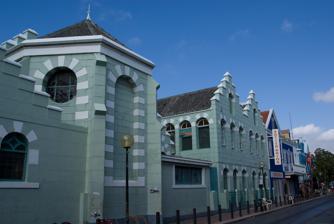
Building: Basilica of St. Anne, Willemstad
Country: Unknown
Year built: 1752
Church in Curaçao, Netherlands Basilica of St. Anne Basilika Santa Ana Basiliek Santa Ana 12°6′30″N 68°56′11.5″W / 12.10833°N 68.936528°W / 12.10833; -68.936528 Location Willemstad Curaçao Country Netherlands Denomination Catholic Church The Basilica of St. Anne ( Papiamento : Basilika Santa Ana ; Dutch : Basiliek Santa Ana ) It is a religious building that functions as Catholic Minor Basilica and at the same time as co-cathedral of the Diocese of Willemstad ( Latin : Dioecesis Gulielmopolitana ) on the island of Curaçao in the Caribbean Sea off the coast of Venezuela . The other being the main cathedral dedicated to Our Lady the Queen of the Holy Rosary of the same city. It was built between 1734 and 1752 in the sector of Otrabanda and received its present status in 1975 by decision of Pope Paul VI . Previously between 1843 and 1958 he held the title of pro-cathedral also granted by the Holy See . Follow the Roman or Latin rite and is one of the world's smallest churches basilicas. It is a world heritage site by Unesco since 1997 when it was registered as part of the Historic Area of the city and port of Willemstad. See also Catholic Church in the Dutch Caribbean Roman Catholic Diocese of Willemstad References